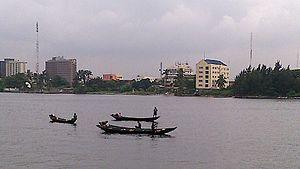
La lagune de Lagos est une lagune située au nord-est de Lagos au Nigeria.